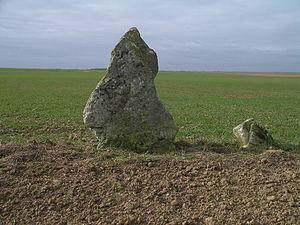
Menhir de la Grosse Devise 2 à Thaon (Calvados)
En langue d'oïl et en français de Jersey une devise est une borne des champs, une pierre servant de délimitation de parcelles, une limite de propriété.
Les Grosses Devises sont des menhirs situés sur la limite communale entre Thaon et Colomby-sur-Thaon, en France, dans le département du Calvados.
Colomby-sur-Thaon est une ancienne commune française, située dans le département du Calvados en région Normandie, devenue le 1ᵉʳ janvier 2016 une commune déléguée au sein de la commune nouvelle de Colomby-Anguerny.